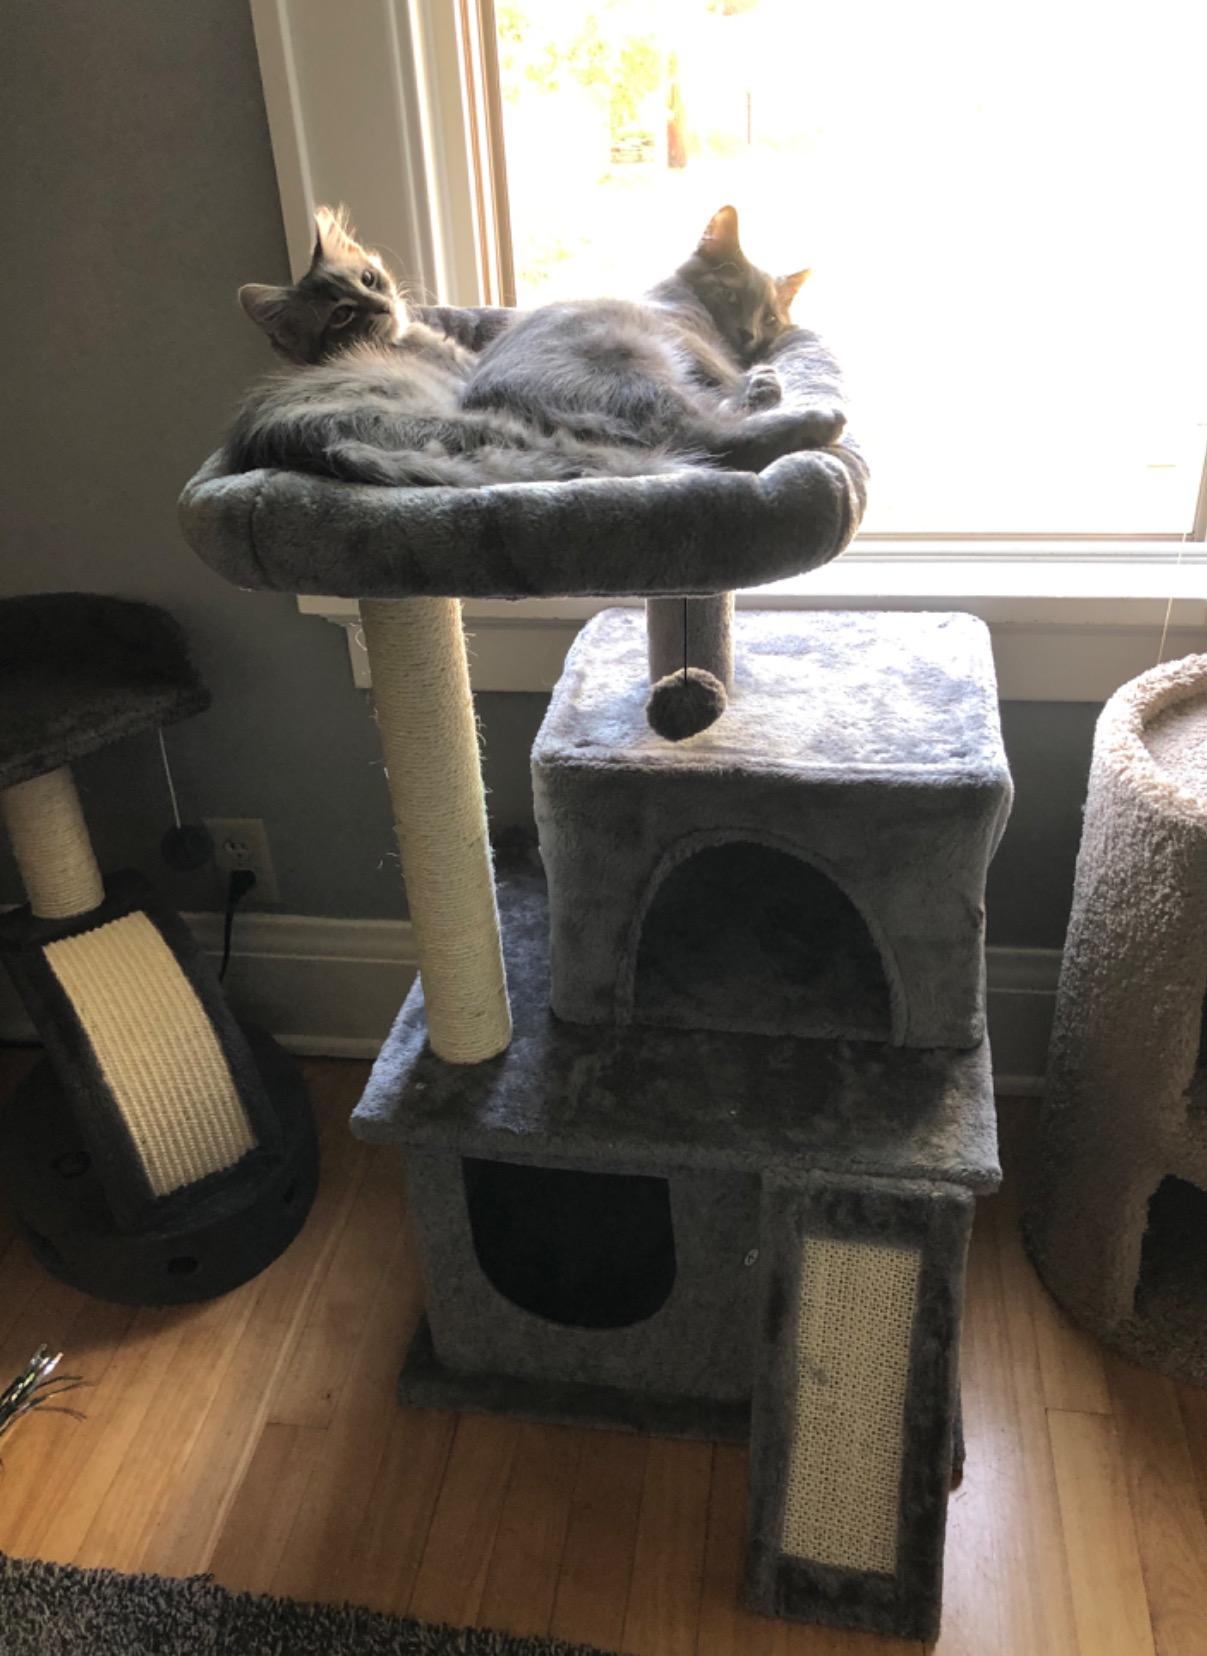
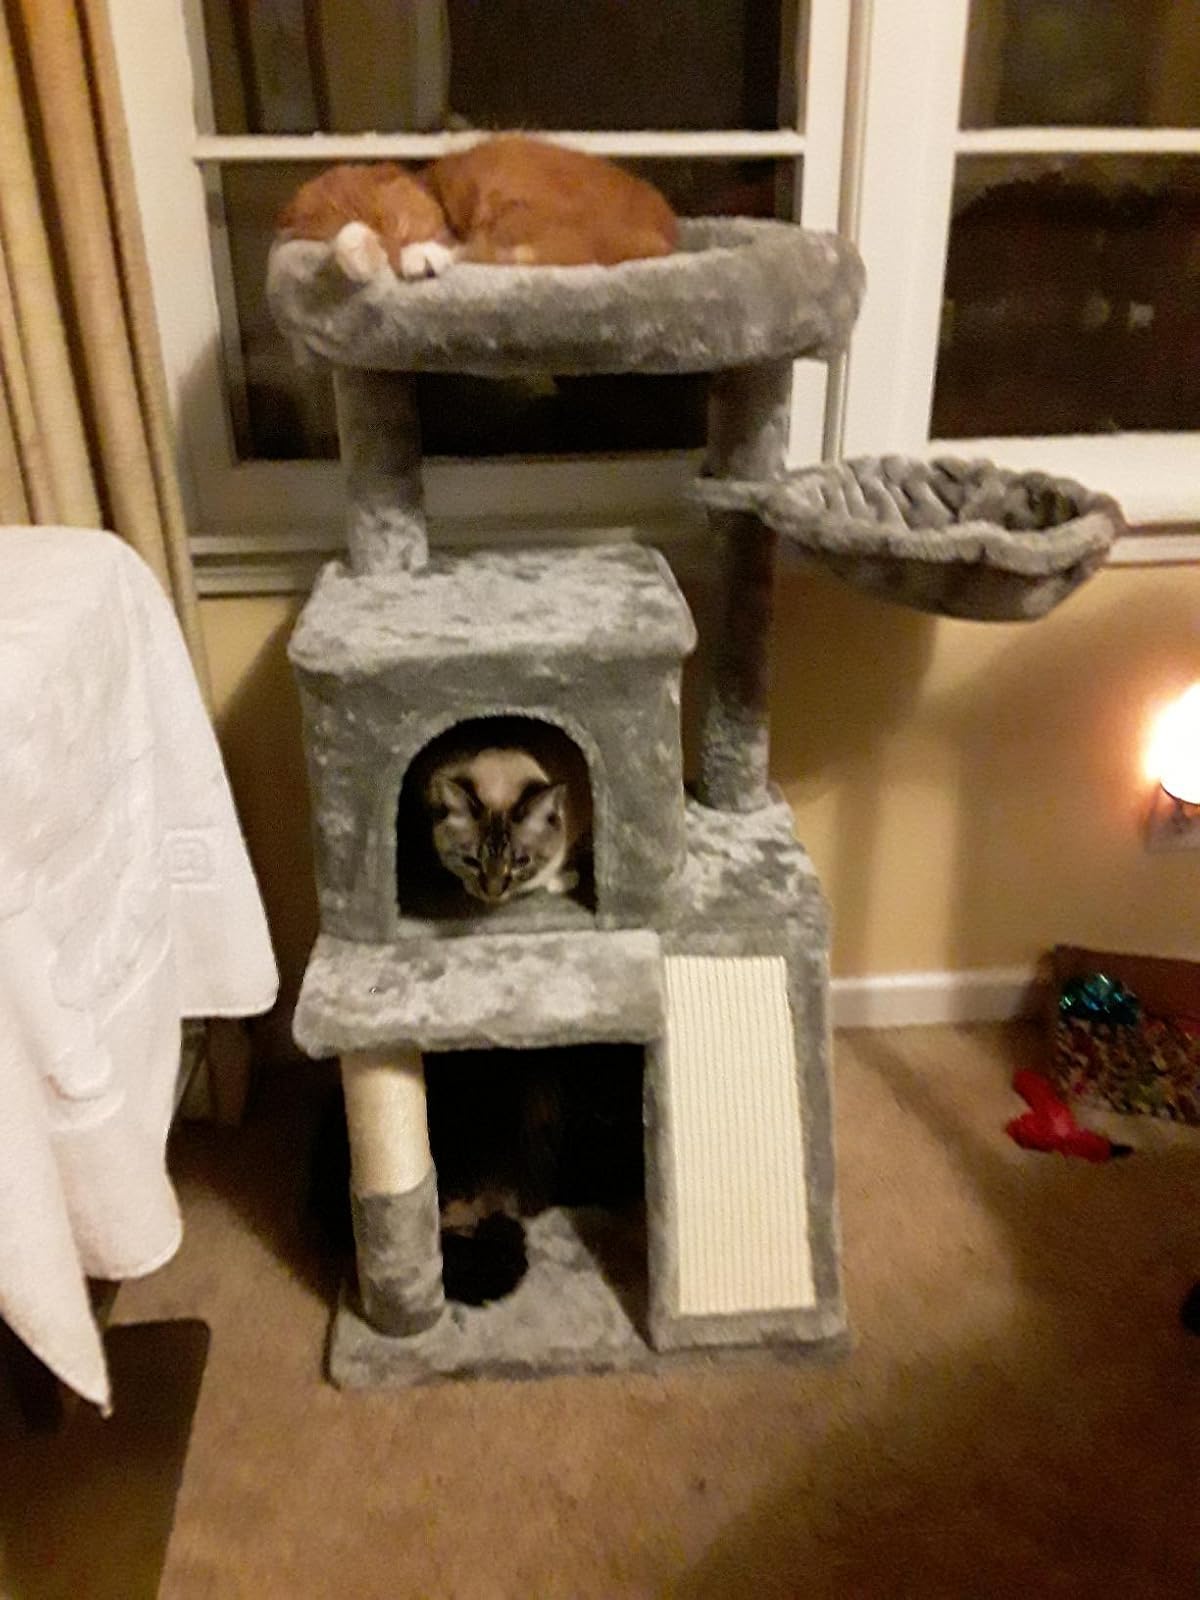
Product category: items_cat tree
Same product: no